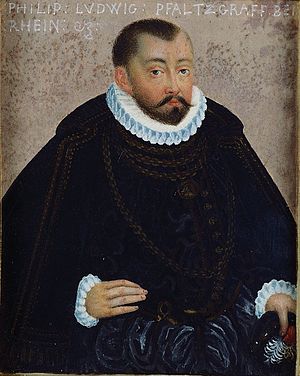
Filip Ludvig, pfalzgreve af Pfalz-Neuburg
Filip Ludvig, pfalzgreve af Pfalz-Neuburg var pfalzgreve. Han blev hertug af Pfalz-Neuburg i 1569.